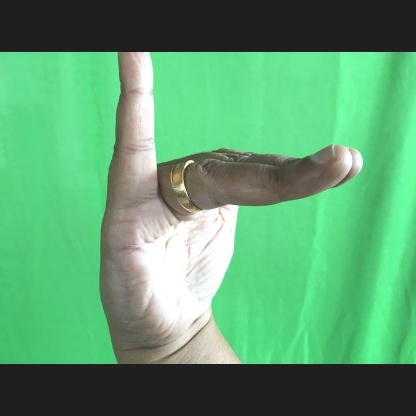
Mudra: Hamsapaksha